Conteville, Eure

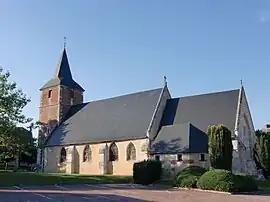
The church in Conteville

Conteville is a commune in the northwestern French department of Eure, Normandy.